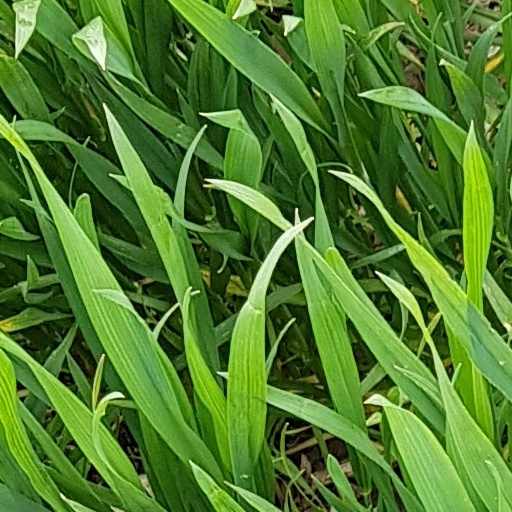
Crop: wheat